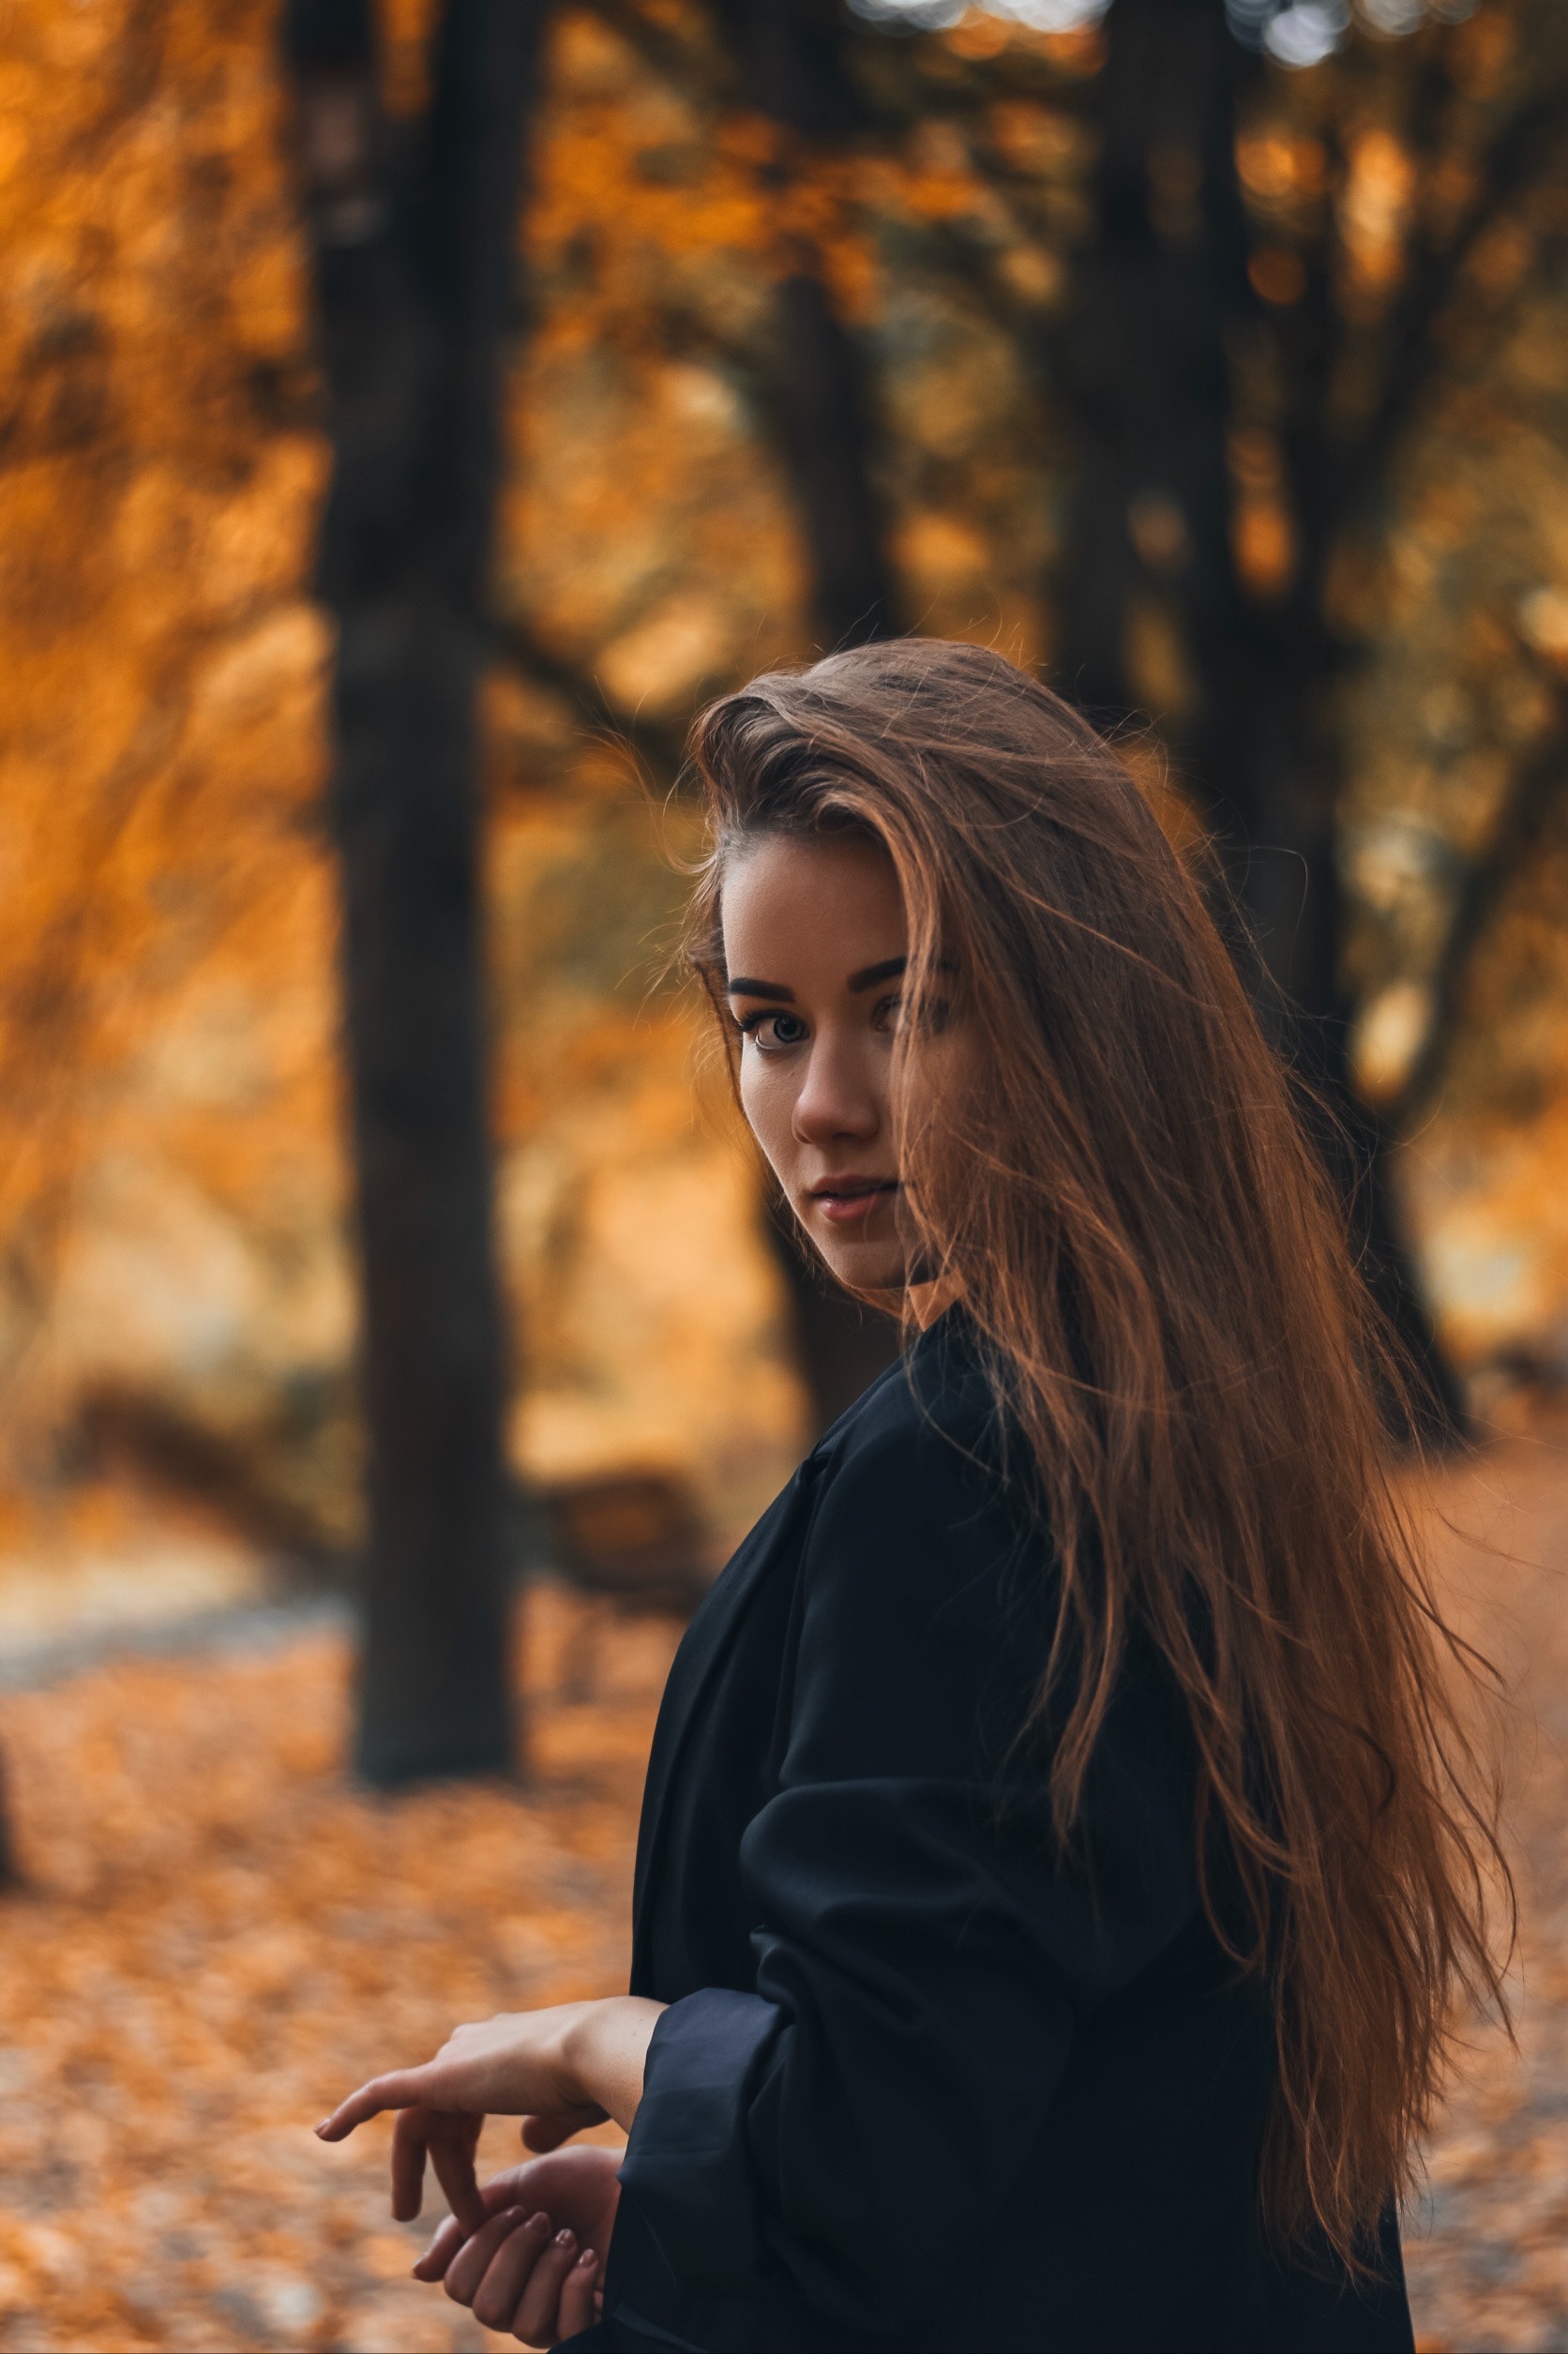
woman, hair, People in nature, tree, beauty, leaf, lady, autumn, long hair, hairstyle, sunlight, blond, woody plant, photo shoot, photography, brown hair, smile, forest, branch, model, portrait photography, plant, portrait, woodland, wood, black hair, fawn